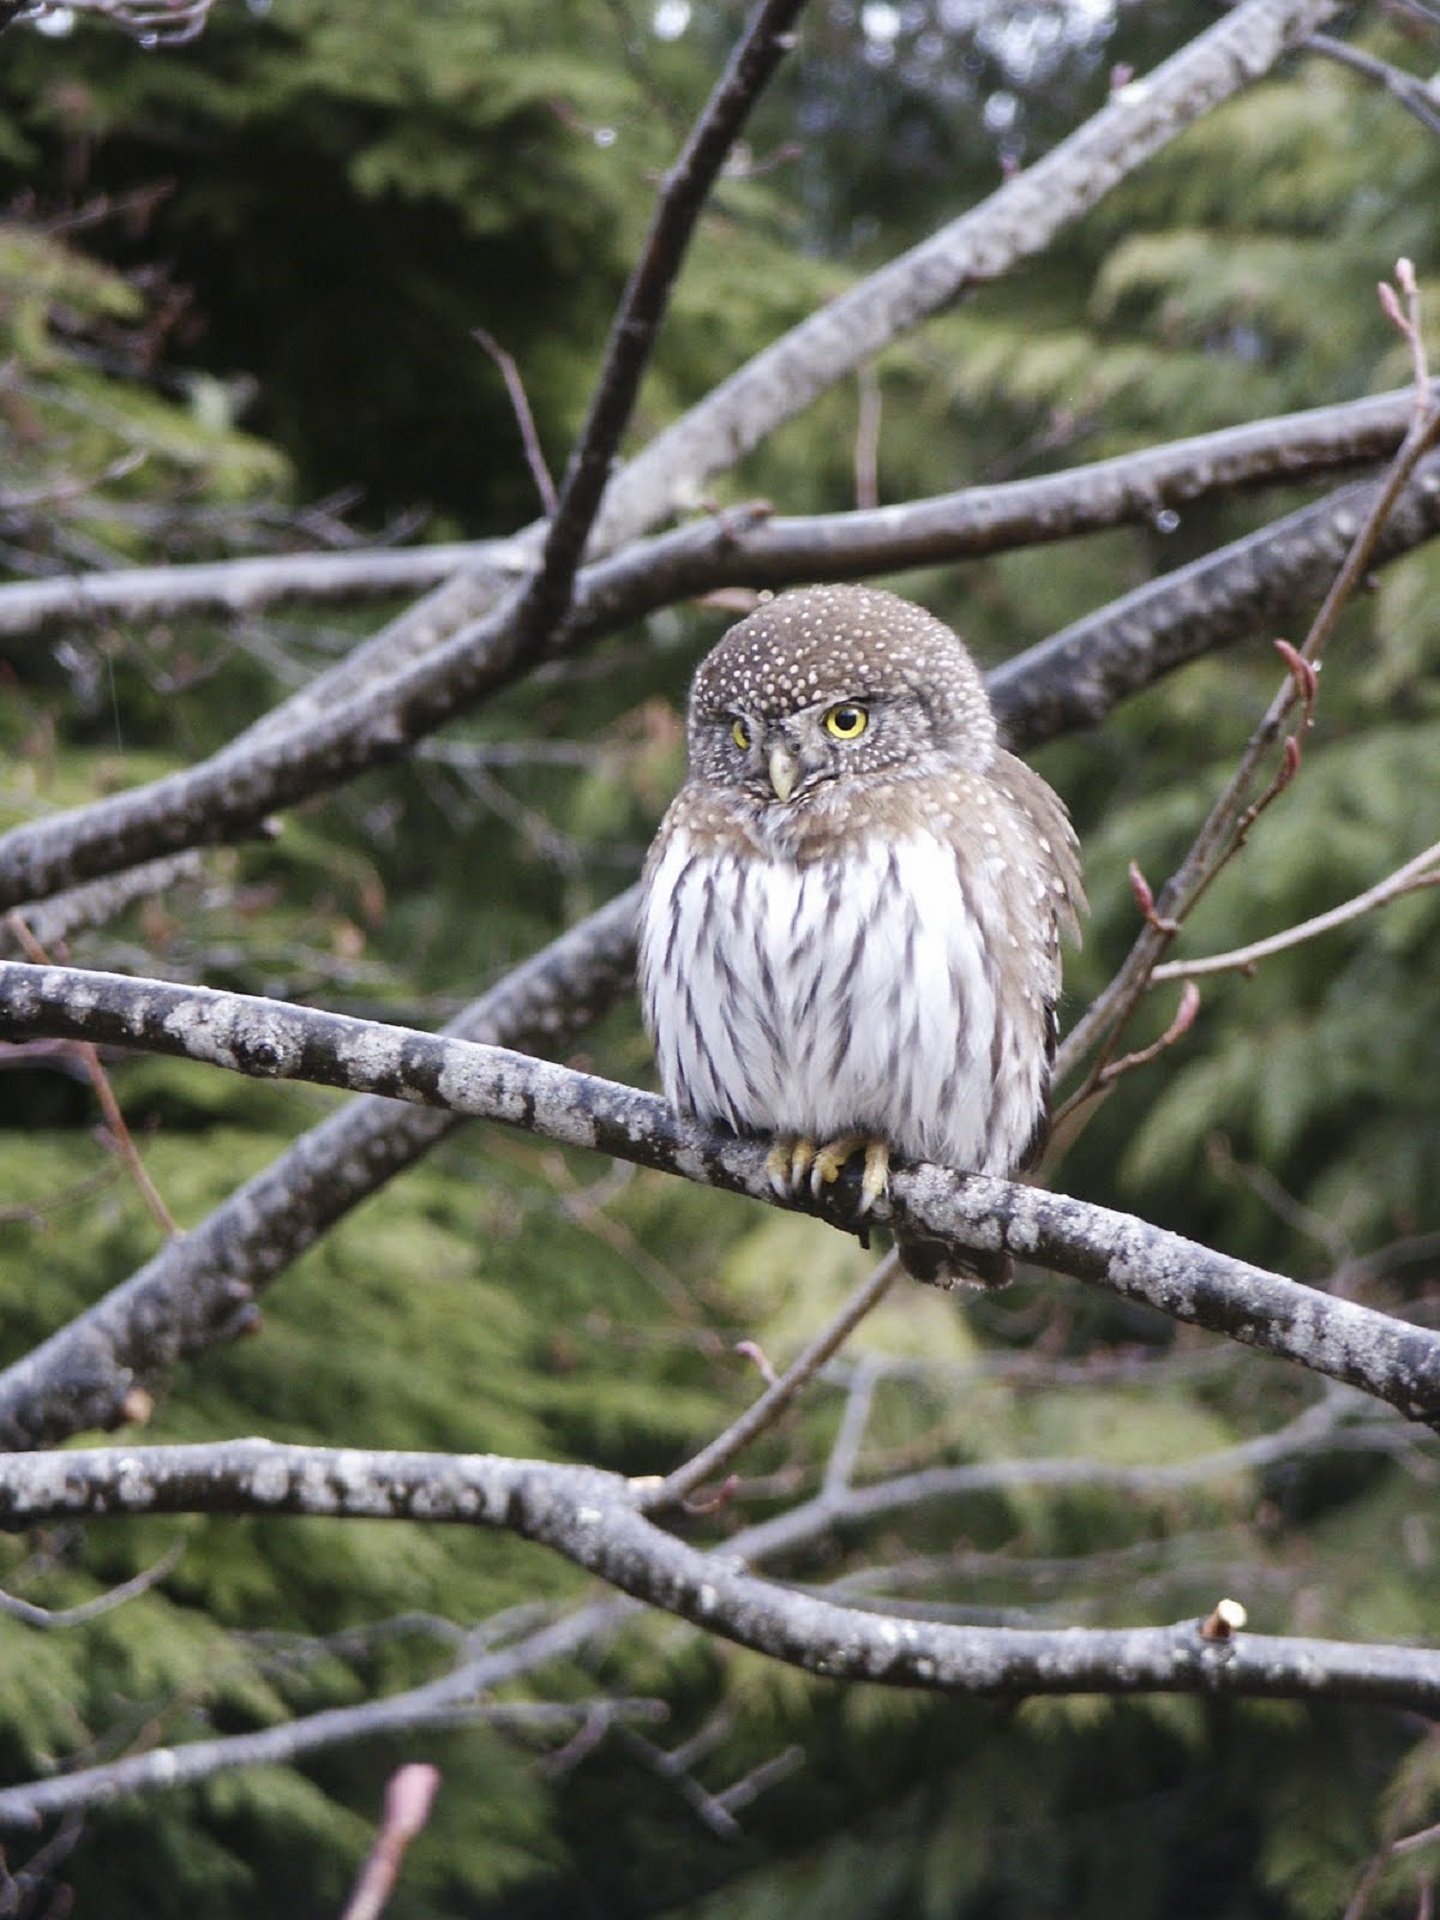
tree, nature, forest, branch, bird, looking, wildlife, portrait, beak, hawk, owl, fauna, bird of prey, outdoors, limb, vertebrate, perched, great grey owl, pygmy owl